Reactions to Executive Order 13769

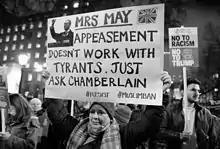
A protest in London against the order, comparing May's offer of a state visit to Chamberlain's appeasement of Hitler.

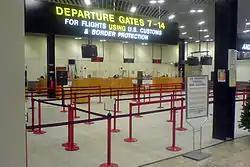
U.S. border preclearance at Shannon Airport.

Christian leaders in the Middle East have denounced the executive order. Louis Raphaël I Sako, the Chaldean Catholic Patriarch of Babylon and head of the Chaldean Catholic Church, stated: "Discriminating among those who are persecuted and who suffer based on religion ends up harming the Christians of the East. It provides arguments for all the propaganda and the prejudices that attack Christian communities." Father Rifaat Bader, head of the Catholic Center for Studies and Media in Jordan, said: "Christians are part of the Middle East and they don't accept being treated separately from their co-citizens the Muslims."